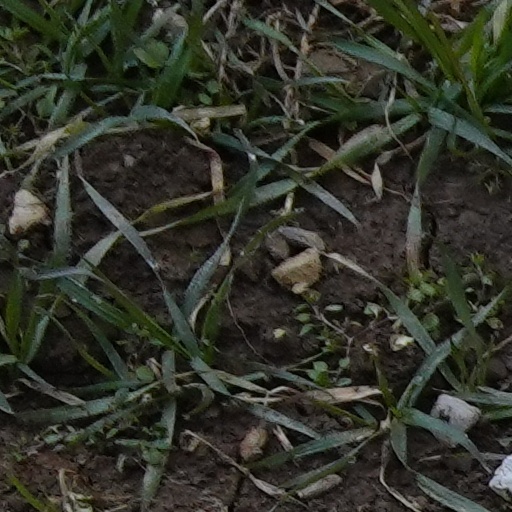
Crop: wheat